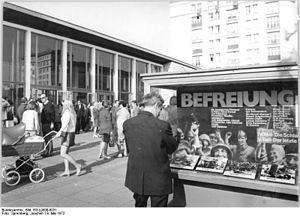
Libération est la série de cinq longs métrages soviétiques tournés par Iouri Ozerov de 1967 à 1971 retraçant des épisodes marquants de la Grande guerre patriotique à partir de 1943.